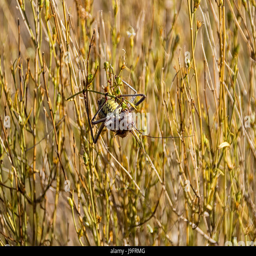
biological species foraging in long grass in savanna